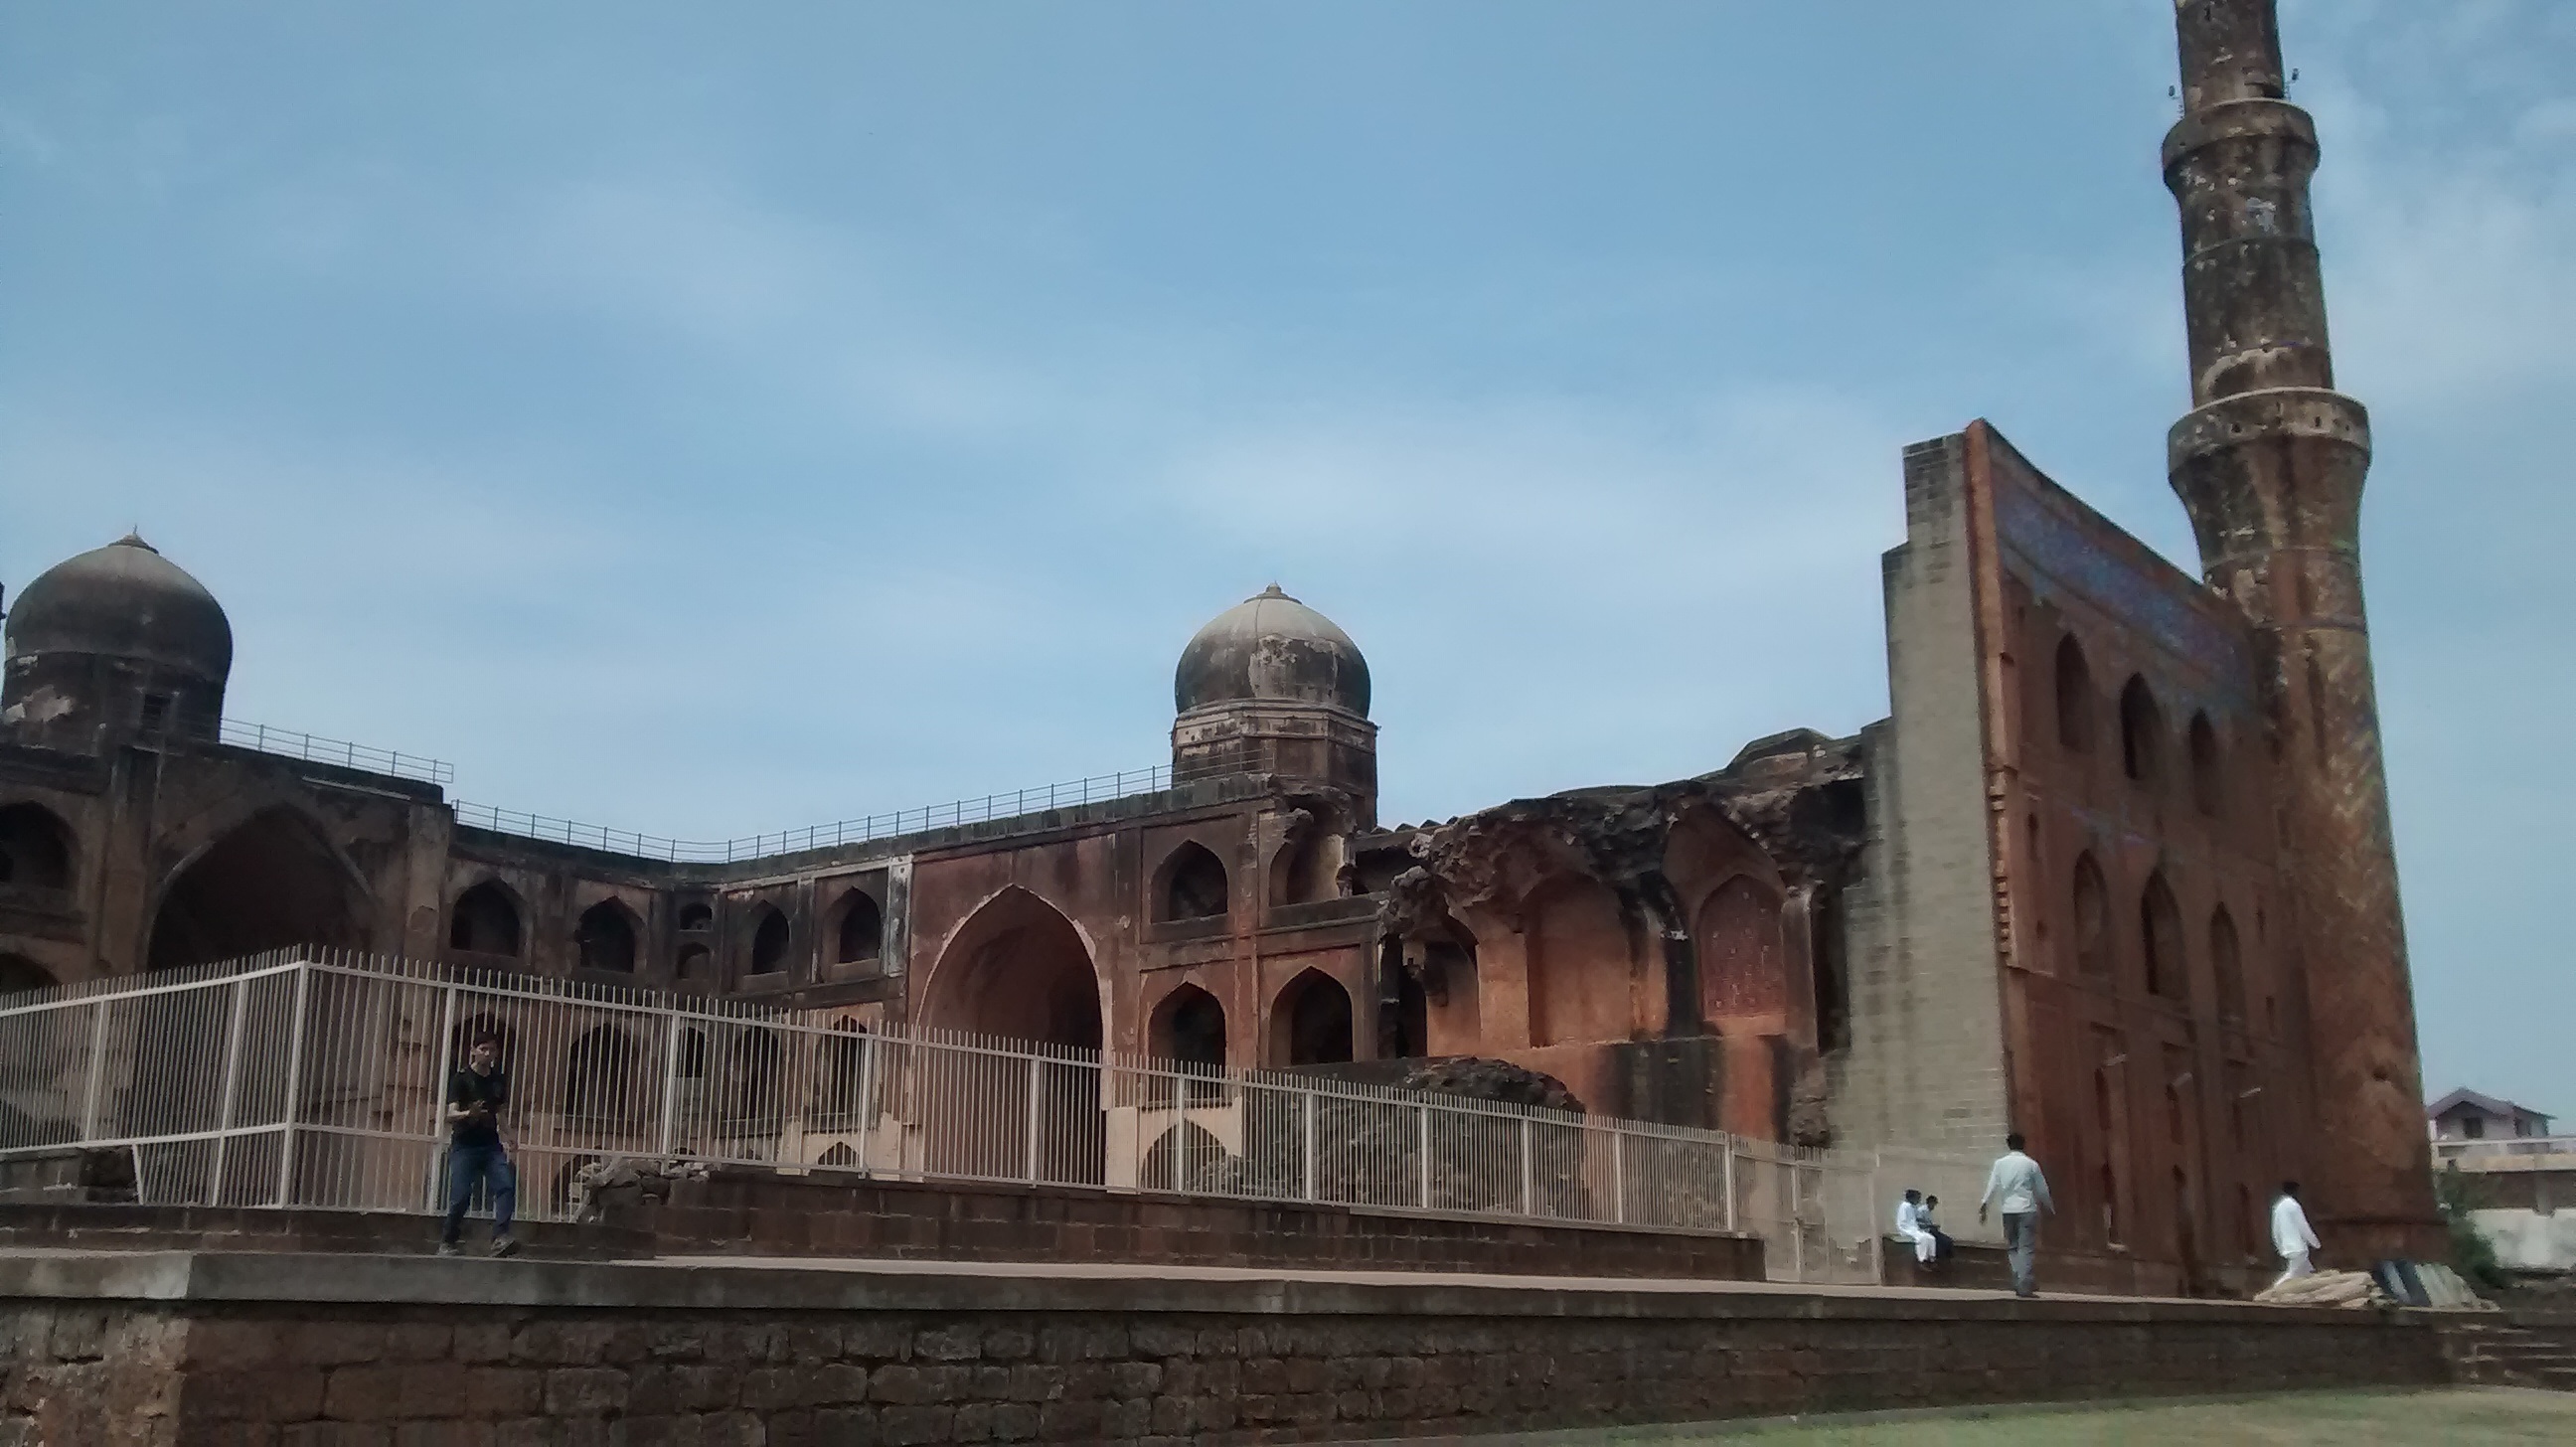
building, landmark, cathedral, place of worship, monastery, basilica, unesco world heritage site, historic site, ancient history, ancient roman architecture, byzantine architecture